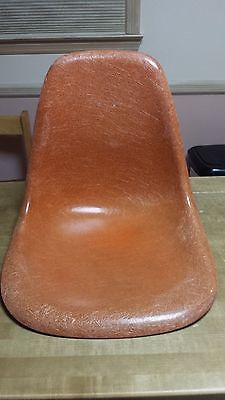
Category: chair